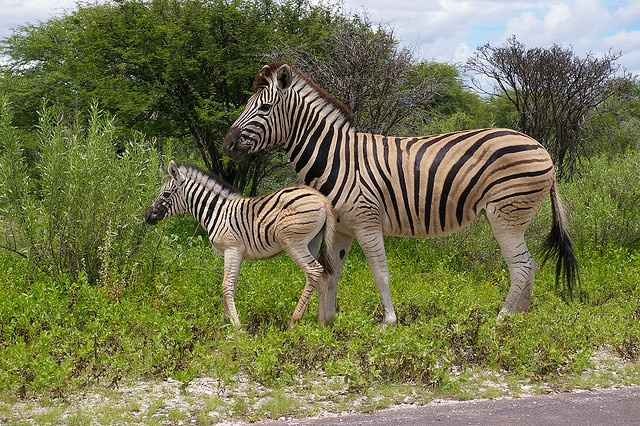
two zebras on the side of a road with trees in the background
a small and big zebra walk along together
Two zebras standing next to each other by some trees.
Two zebras spend time together in a grassy area
Two zebra standing next to each other on a field.